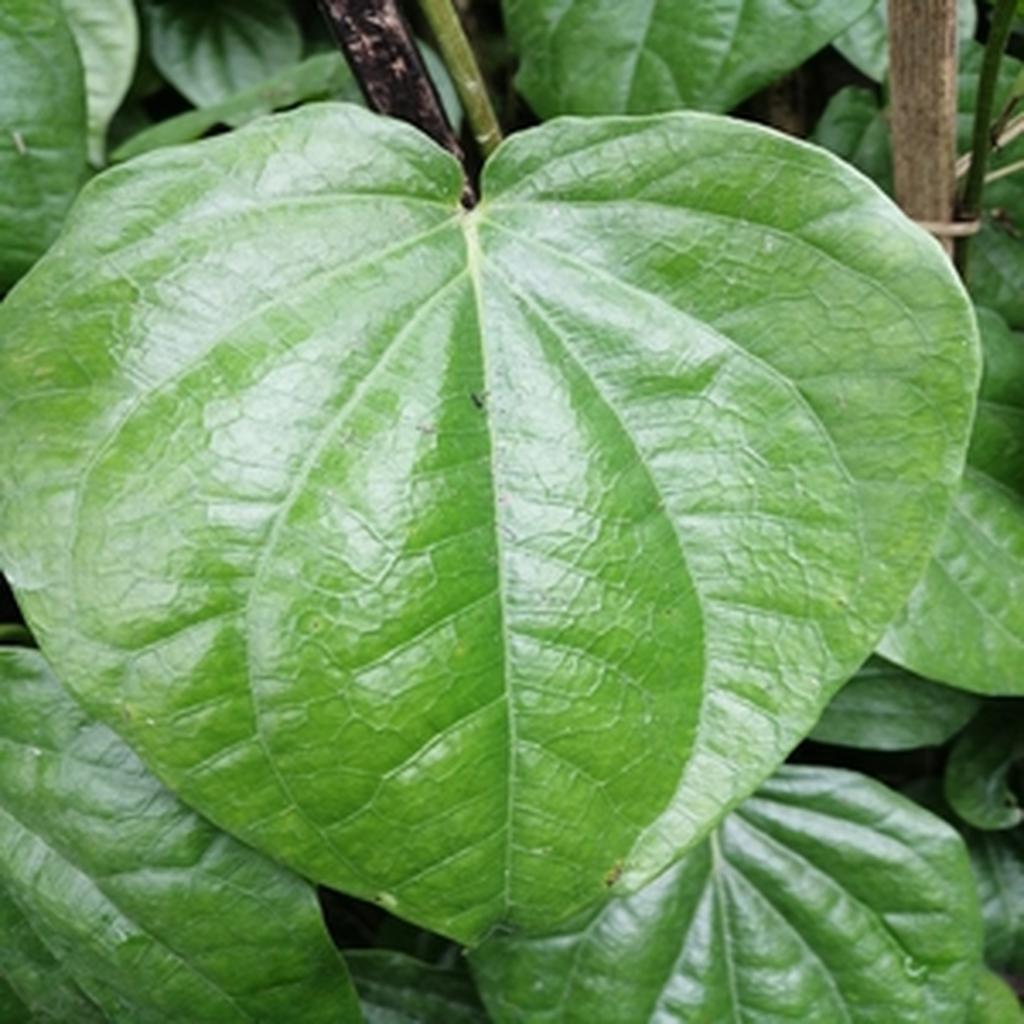
Label: Healthy_Leaf